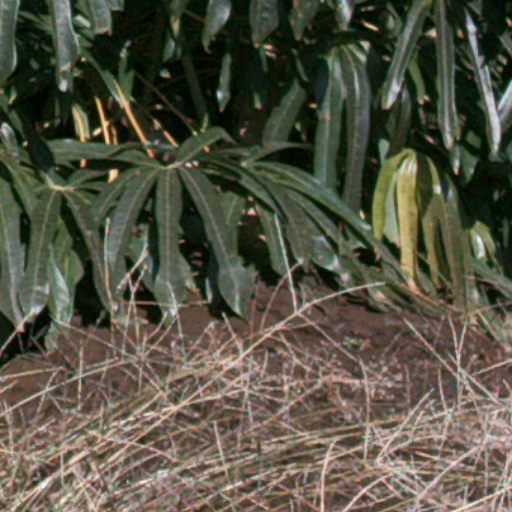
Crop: cassava